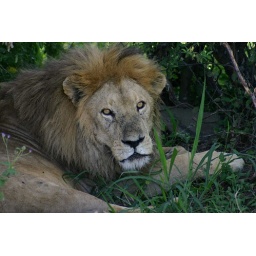
This solitary male was seeking shade under a tree near a kopje.